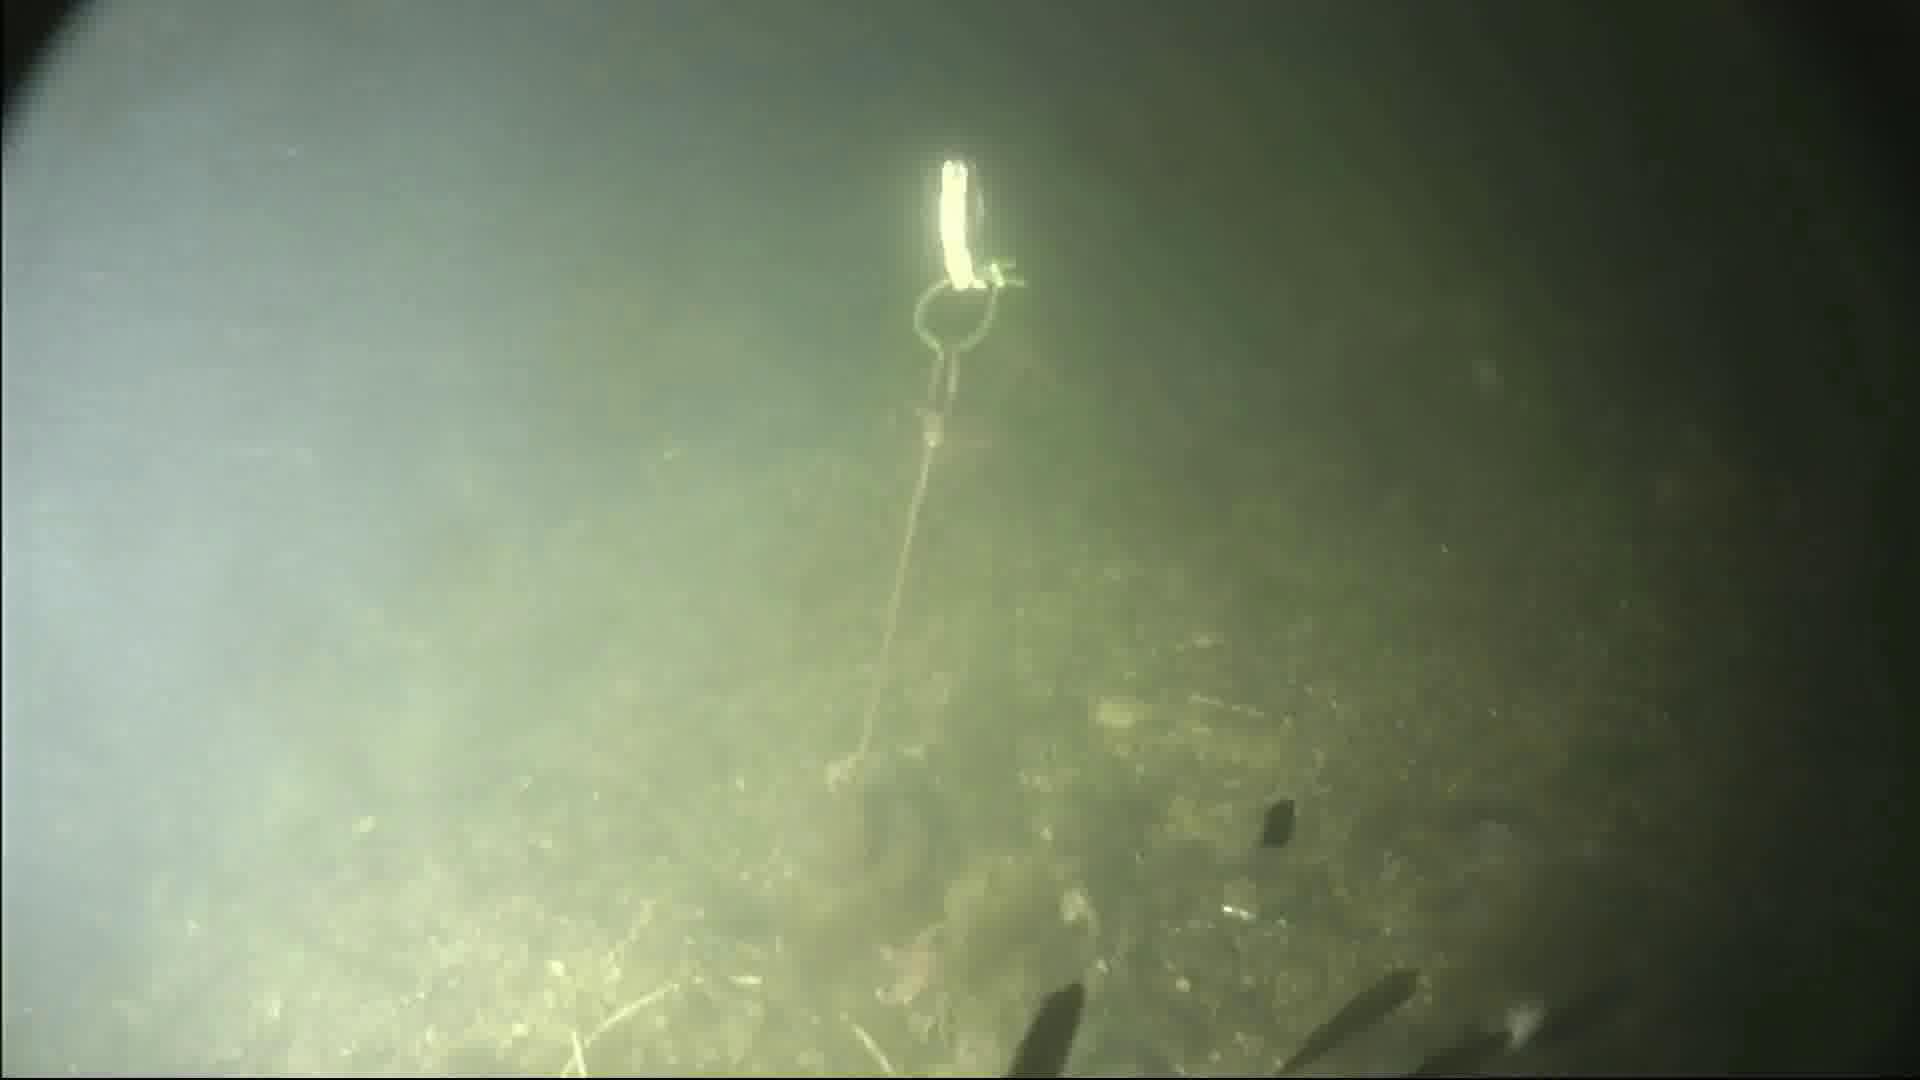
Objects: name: starfish
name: small_fish
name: crab